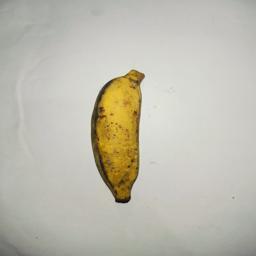
Ripeness: Ripe